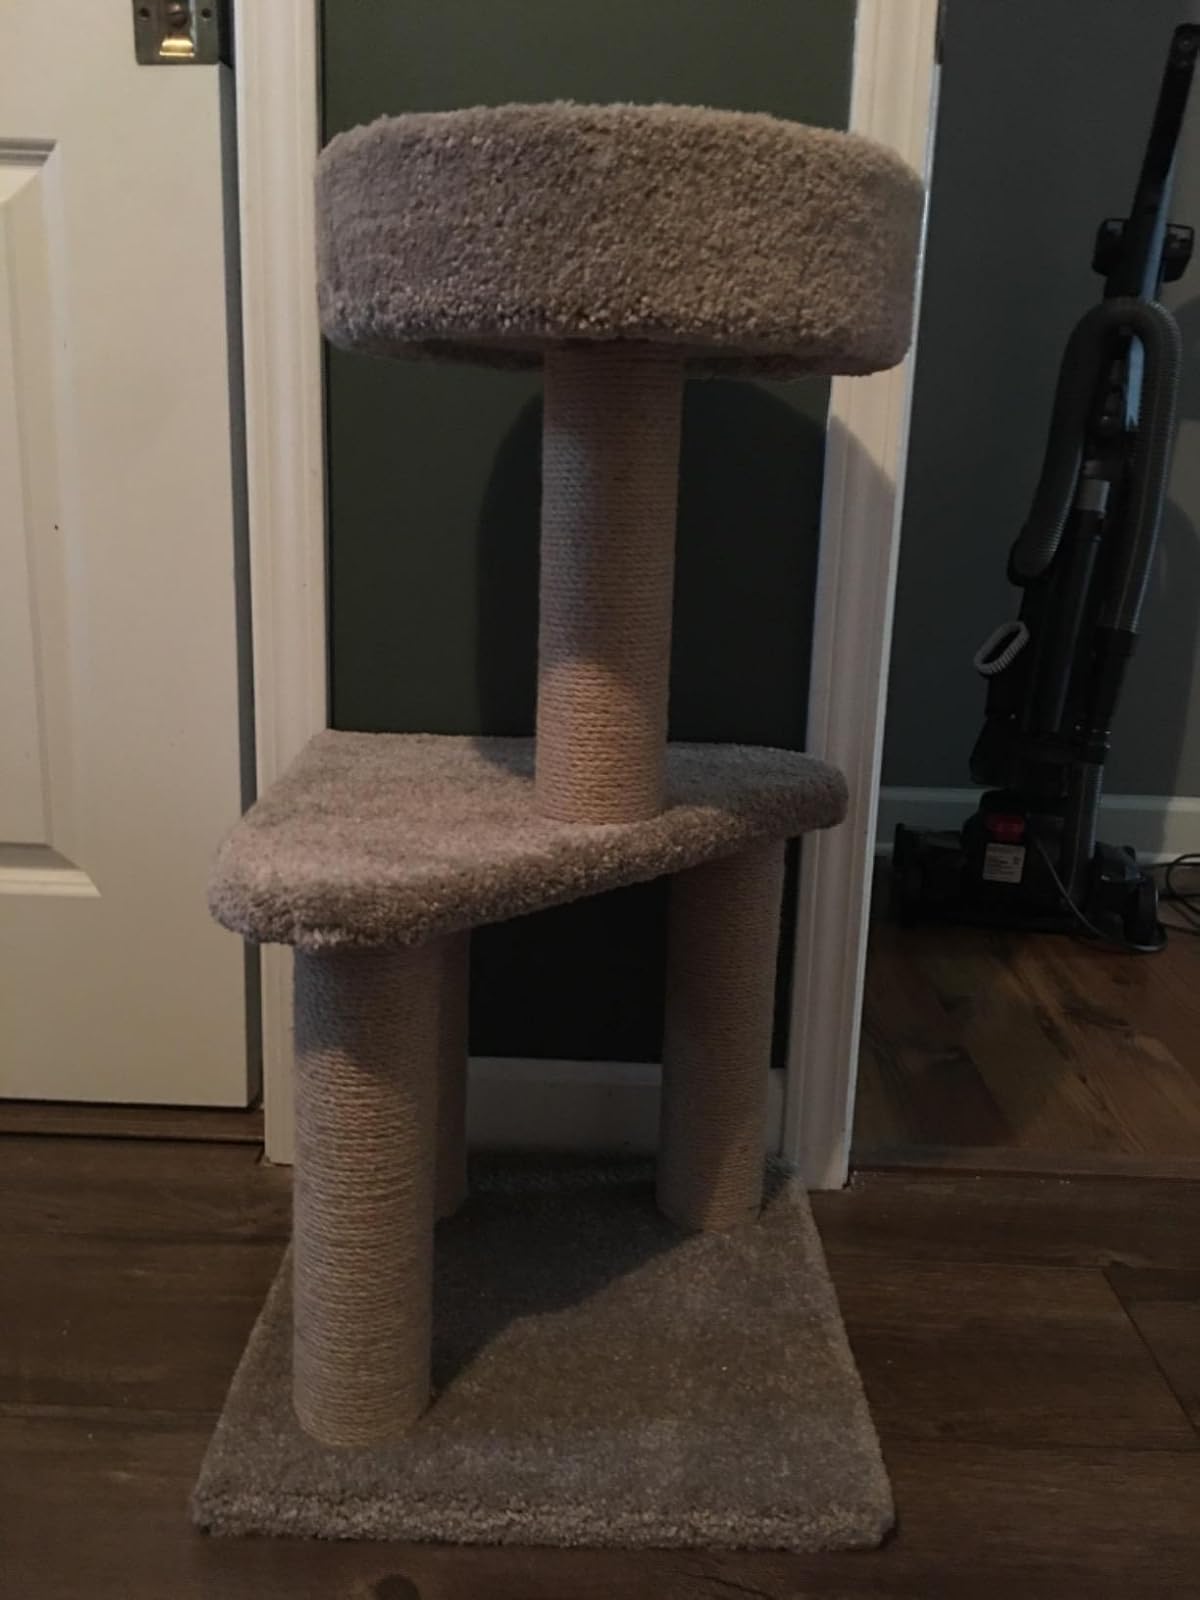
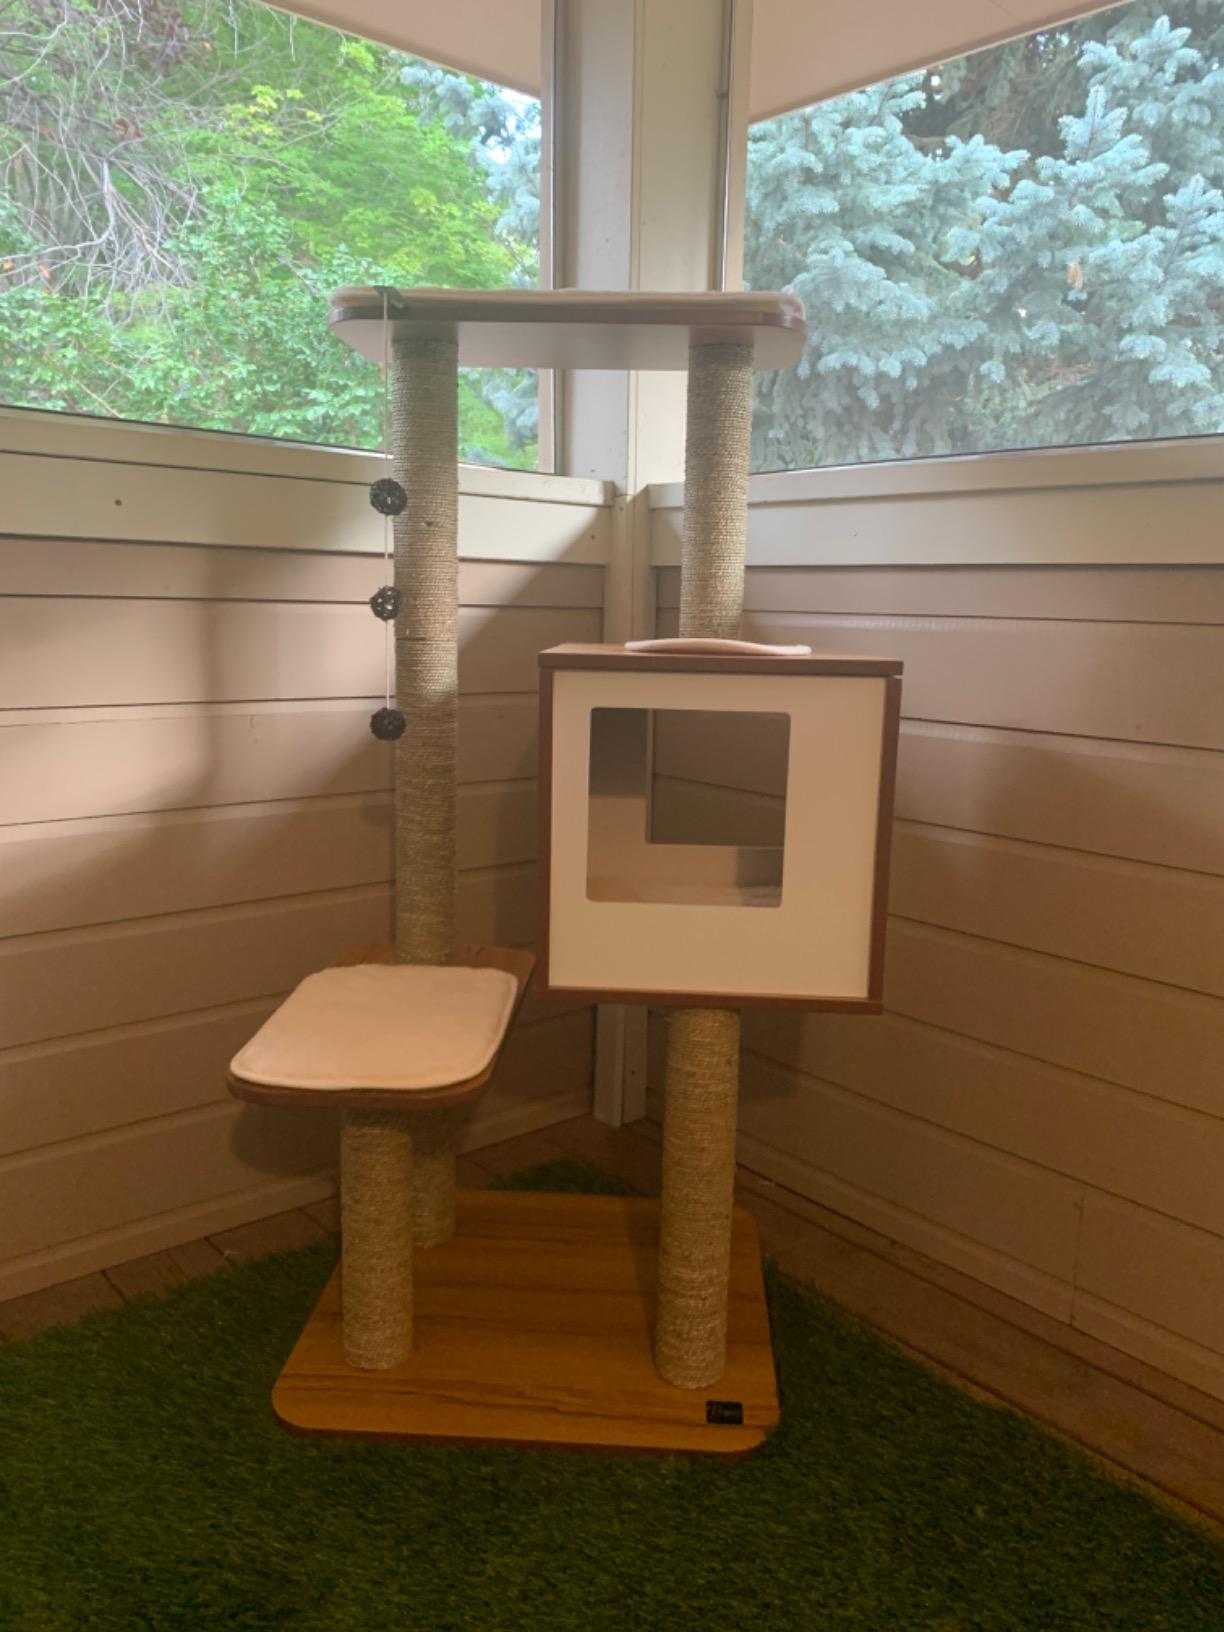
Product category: items_cat tree
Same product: no